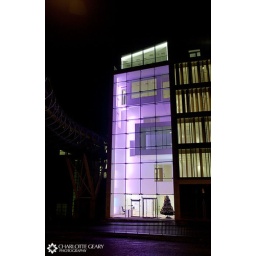
A pretentiously empty office building in Edinburgh